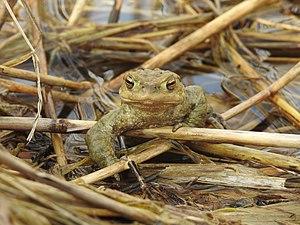
Bufo bufo, le Crapaud commun, est une espèce d'amphibiens de la famille des Bufonidae. C'est l'espèce de crapauds la plus répandue en Europe.